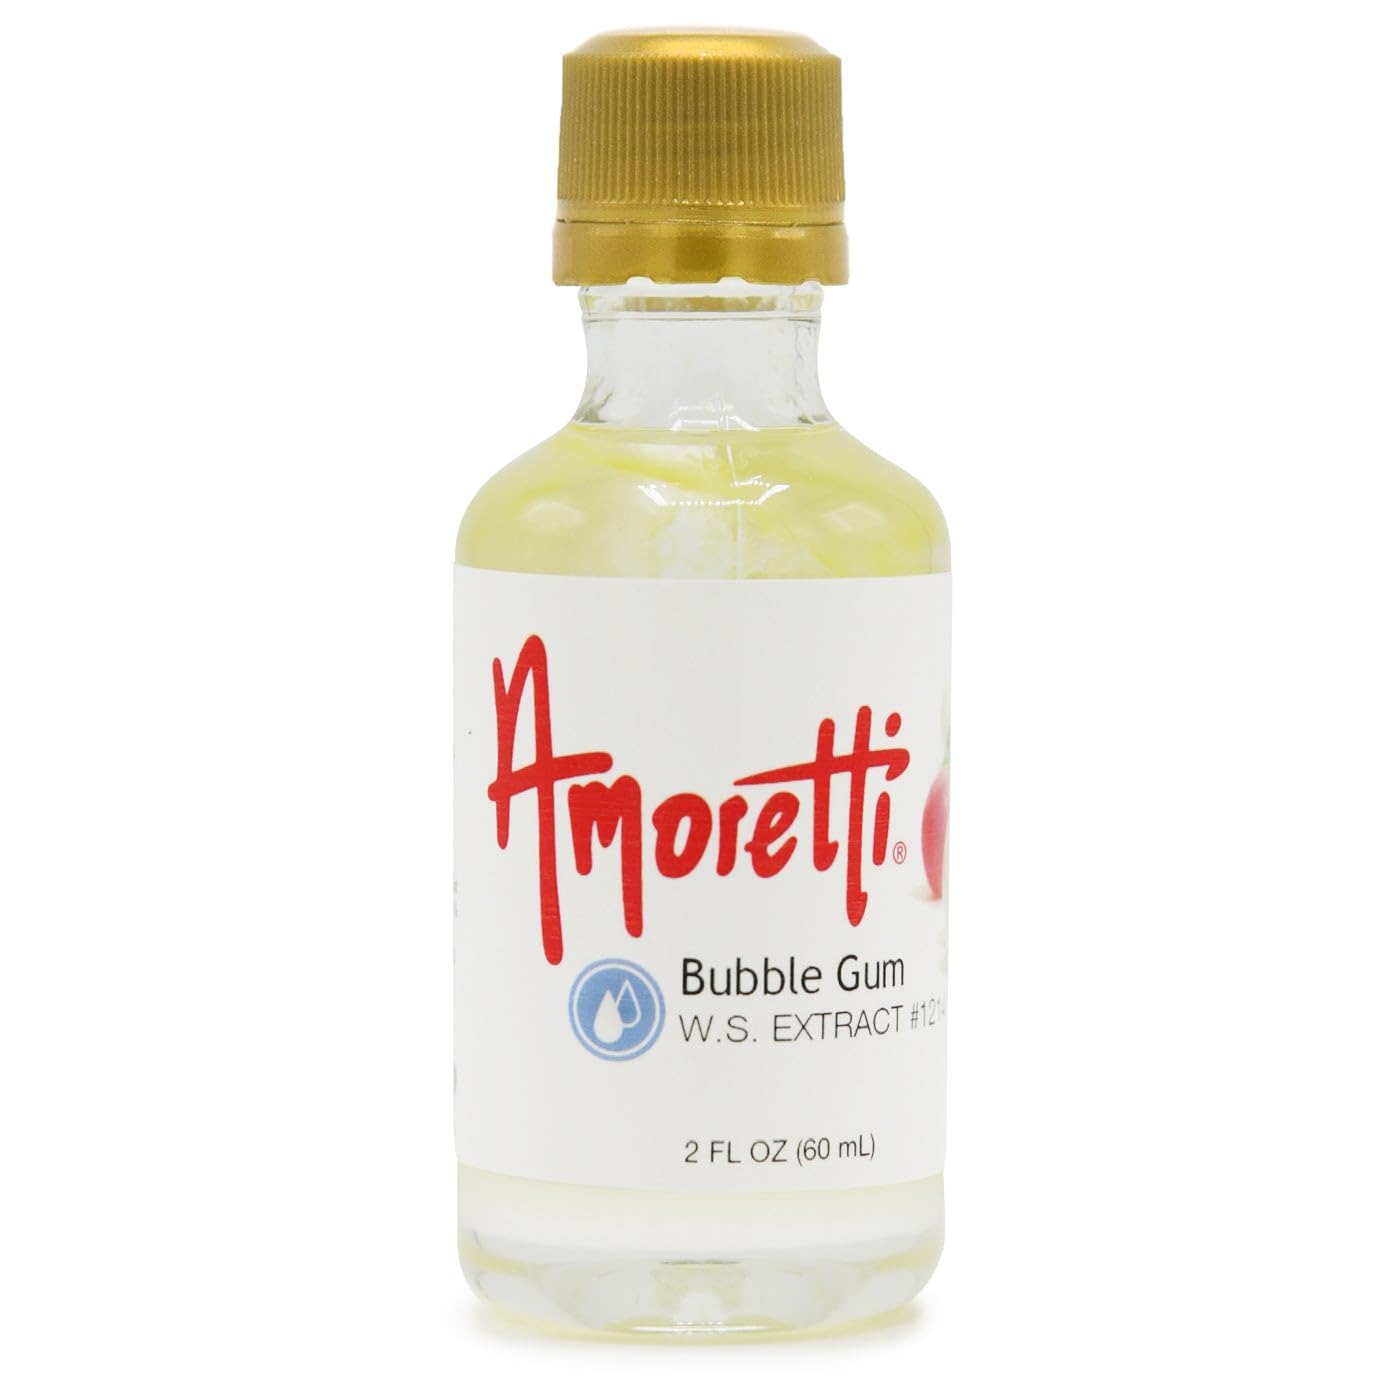
Item Name: Amoretti - Bubble Gum Extract Water Soluble 2 oz - Highly Concentrated & Perfect For Pastry, Savory, Brewing, and more, Preservative Free, Vegan, Kosher Pareve, Keto Friendly
Bullet Point 1: INCREDIBLE VERSATILITY: Our extracts are ideal for flavoring cakes, cookies, buttercreams, frostings, macarons, brewing, distilling and so much more.
Bullet Point 2: SPECIFICATIONS: Highly concentrated, no preservatives, no artificial colors, gluten-free, vegan Kosher Pareve, keto-friendly, bake-proof, and freeze-thaw stable.
Bullet Point 3: HIGHEST QUALITY: We use only the finest and freshest ingredients to deliver delicious natural flavors in each serving.
Bullet Point 4: Preservative-Free
Bullet Point 5: Bake-Proof & Freeze-Thaw Stable
Product Description: Fun, Sweet, PlayfulEnhance your gourmet creations with Amoretti's Bubble Gum Water-Soluble Extract. A trusted choice among industry professionals, our extracts are naturally flavored, highly concentrated, and very versatile. Deliver the nostalgic flavor of fun, sugary bubblegum straight into all your favorite culinary applications. Empower your imagination — with Amoretti!Product Details
Value: 2.0
Unit: Ounce

Price: 30.37